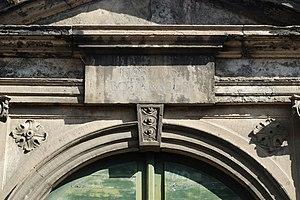
Belgique - Louvain - Jardin botanique (Kruidtuin) - portail néo-classique de l'ancien jardin botanique (architecte Laurent-Benoît Dewez -1771)
Le Jardin botanique de Louvain est un jardin botanique classé situé sur le territoire de la ville de Louvain, dans la province du Brabant flamand en Belgique, dont les bâtiments sont de style néo-classique.